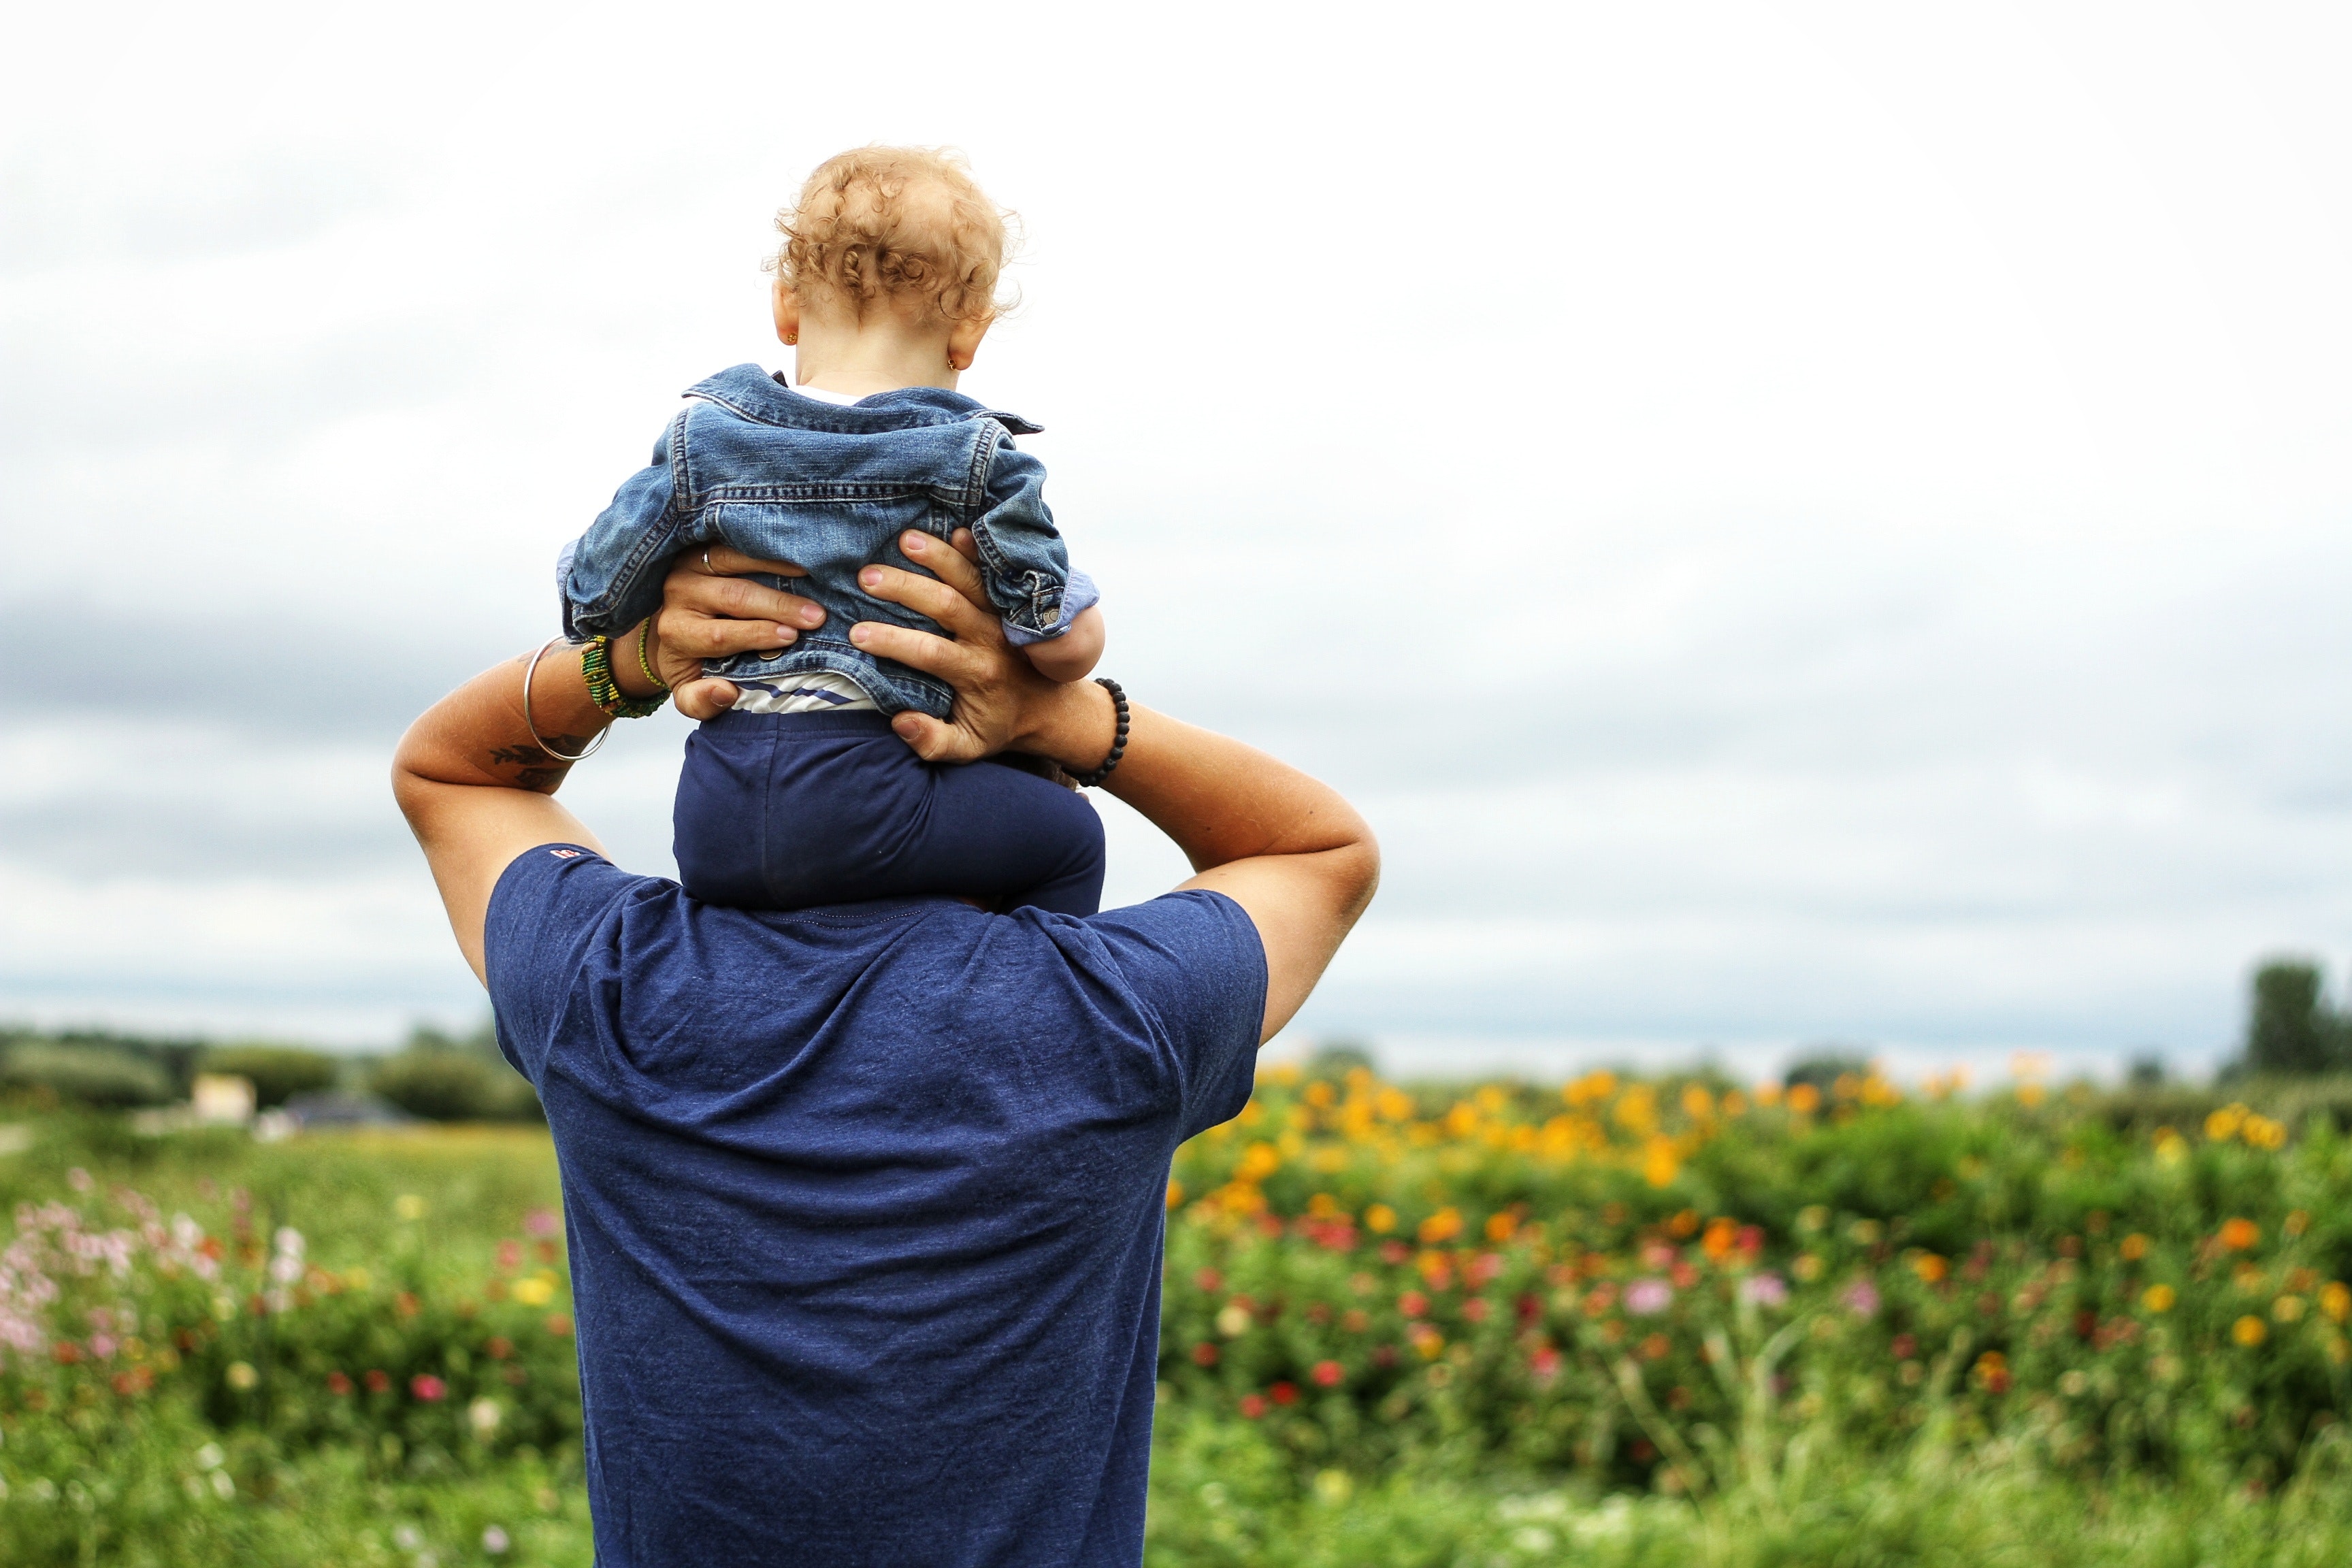
People in nature, photograph, people, shoulder, grass, arm, joint, child, sitting, fun, toddler, happy, grass family, meadow, photography, summer, grassland, plant, hand, hug, smile, leisure, vacation, wildflower, play, family, flower, knee, jeans